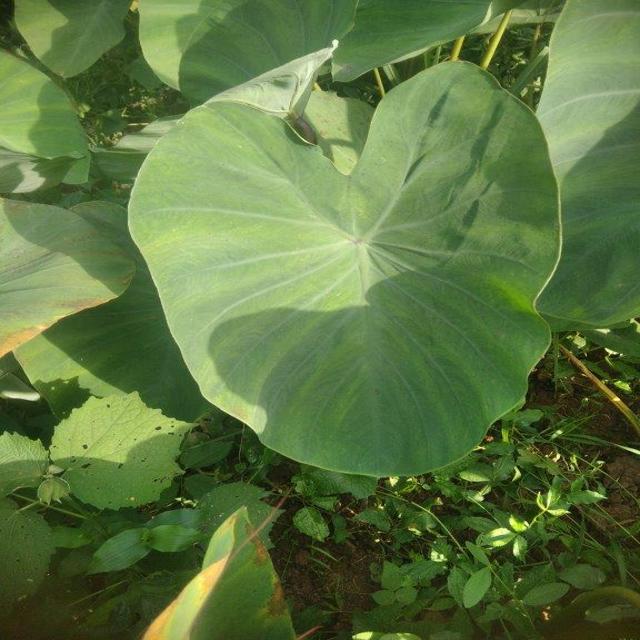
Label: Healthy